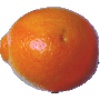
Label: Tangelo 1